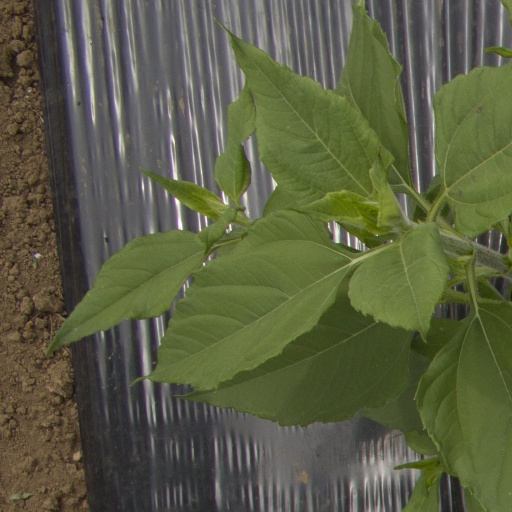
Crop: Jerusalem artichoke